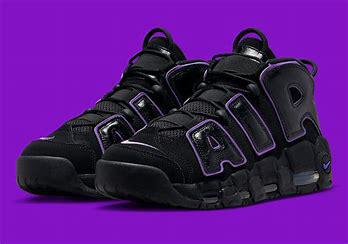
Brand: Nike
Model: Air More Uptempo 96